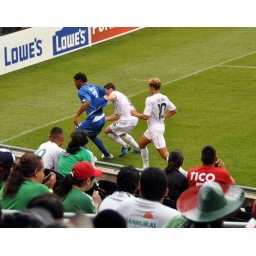
maybe he thinks the ball is hidden under his shirt